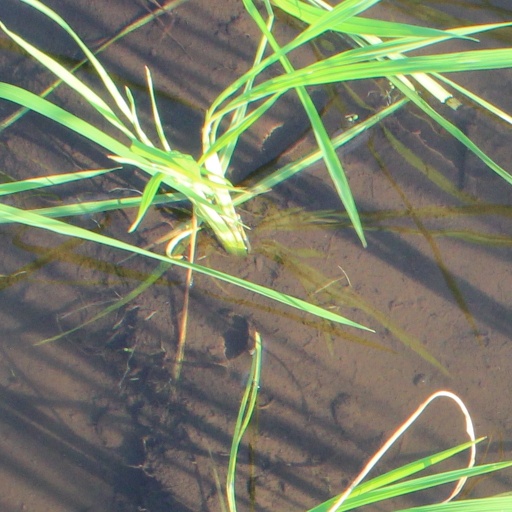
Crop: rice